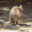
Label: kangaroo